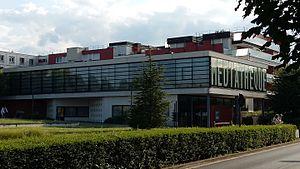
Lognes est une commune française située dans le département de Seine-et-Marne en région Île-de-France.
La communauté d'agglomération Paris Vallée de la Marne est une communauté d'agglomération française, située dans le département de Seine-et-Marne en région Île-de-France.